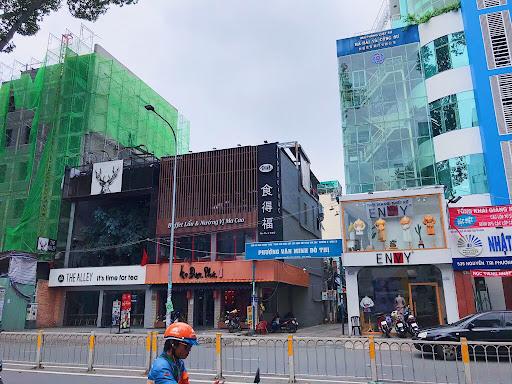
chiếc ô tô đang di chuyển qua những toà nhà cao tầng